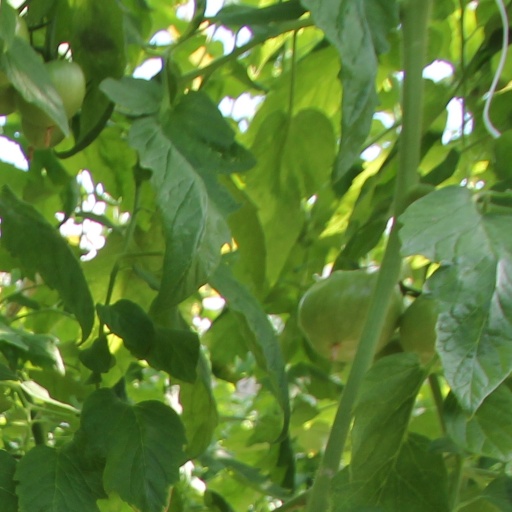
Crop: tomato